Russian Orthodox Autonomous Church

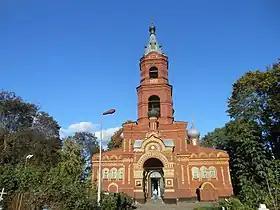
the Church of St. Elijah in Trubchevsk

On January 16, 2012, the first hierarch of the ROAC, Valentin (Rusantsov), died. The seizure of churches in Suzdal and the Suzdal district, the departure of priests and laypeople and the death of Valentin (Rusantsov) weakened the position of the ROAC. Bishop Gregory (Lourié) noted at the beginning of 2012 that only 3 churches remained in Suzdal: "a small church in the "sleeping area" of the town and two house churches in the center are all that were not state property <...> A few years ago their capacity would not have been enough for Sunday services, but now there is enough <...> In the villages of the Suzdal district, the picture was similar, with one exception, the village of Ves. <...> In other villages, parishes either collapsed (mostly elderly parishioners stopped going to church at all, and some began to go to Suzdal), or, as in the largest village parish of the village of Borisovskoye, <...> they moved to the ROC MP after their rector.".